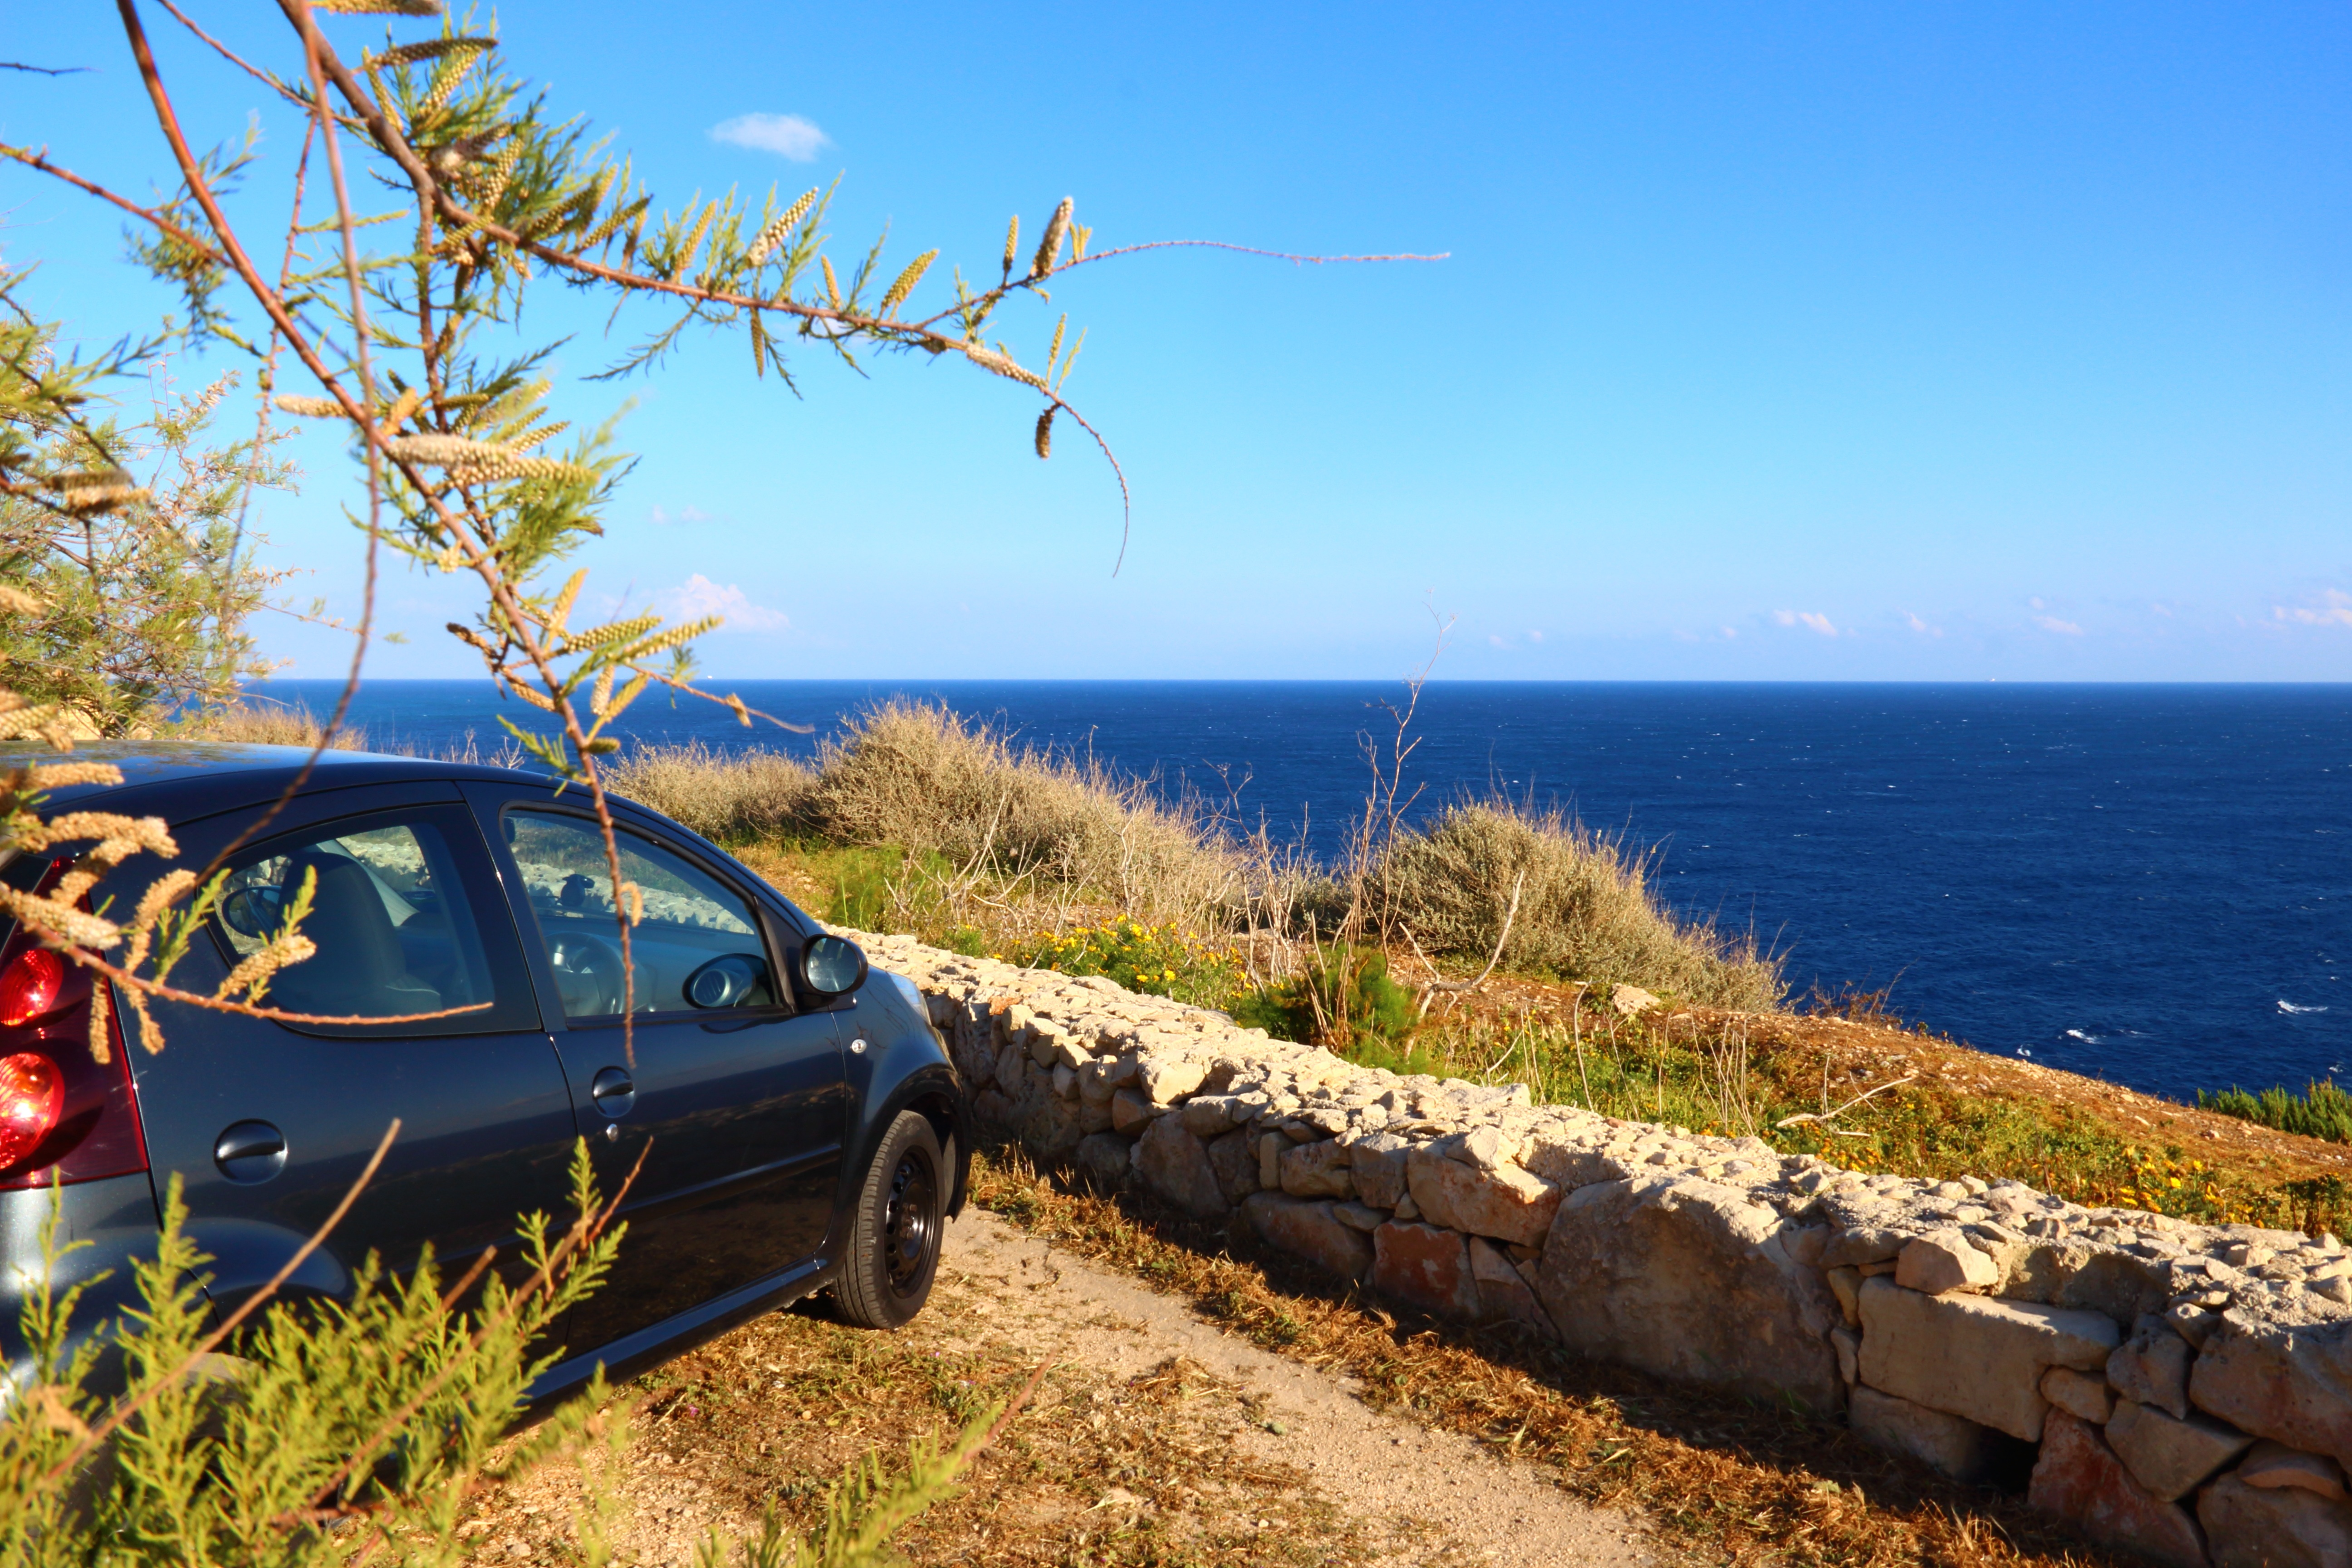
sea, coast, mountain, wind, vehicle